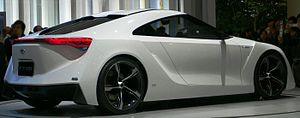
La Toyota Supra est une voiture de grand tourisme produite par le constructeur automobile japonais Toyota, de 1979 jusqu'en 2002, puis à partir de 2019. La voiture a connu quatre générations successives et une cinquième plus tardivement, communément appelées MK1, MK2, MK3, MK4 et MK5.